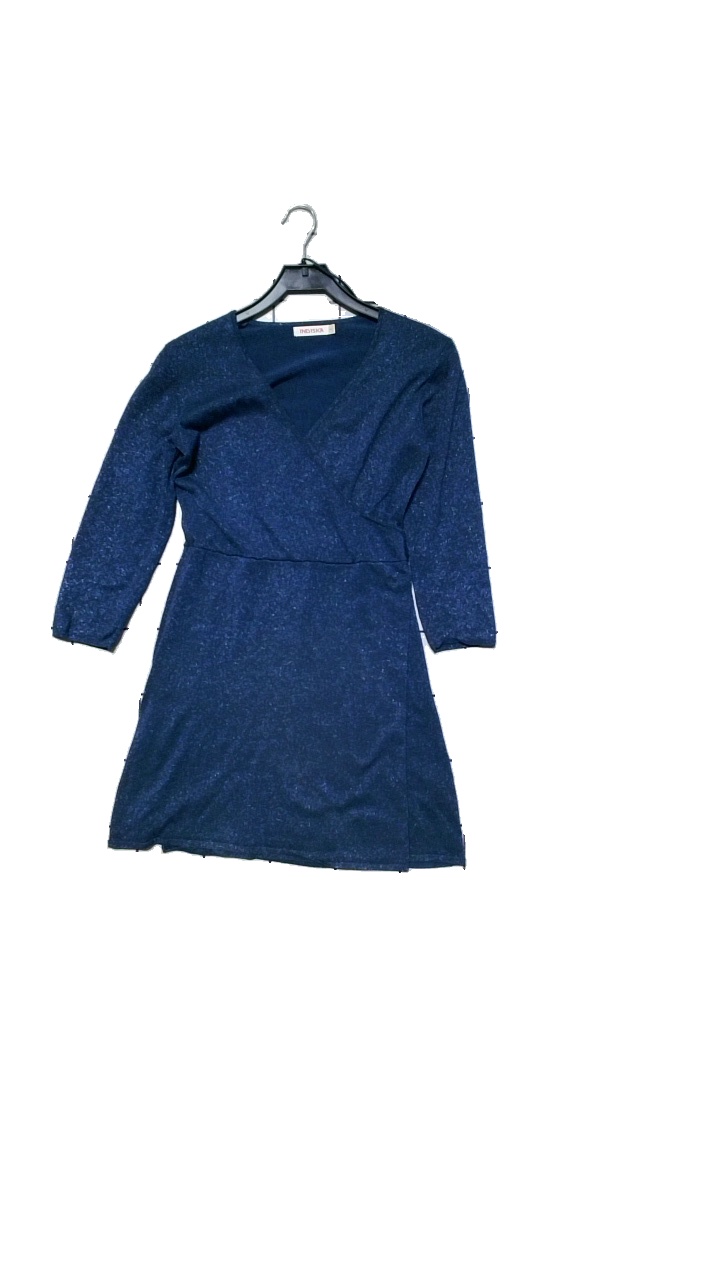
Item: Dress (Ladies)
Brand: Indiska
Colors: Turquoise
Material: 69% viscose, 15% polyamide, 10% polyester, 6% metal fibre
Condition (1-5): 5
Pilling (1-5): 4
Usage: Reuse
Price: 50-100